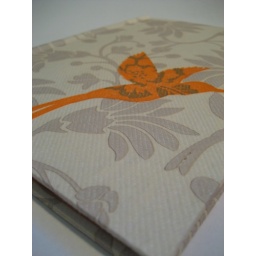
A5 handmade blank book covered in a table cloth